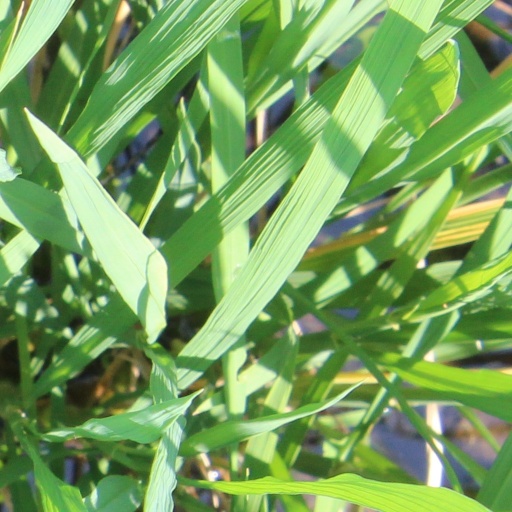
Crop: rice